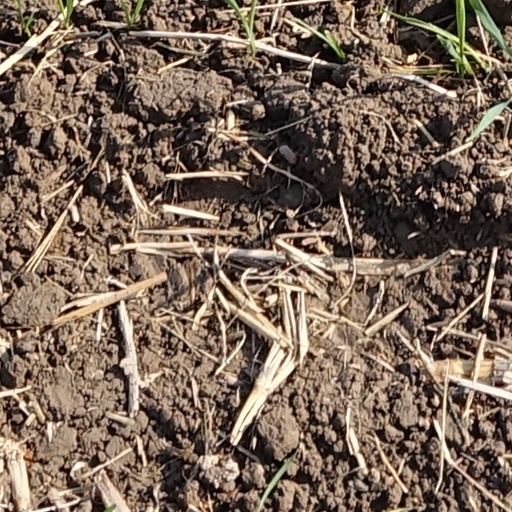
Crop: wheat